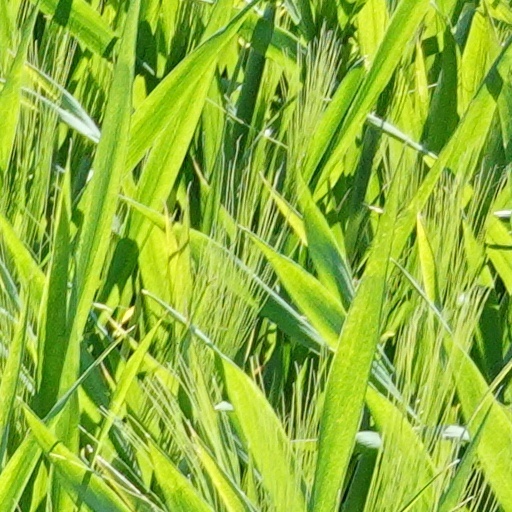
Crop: wheat